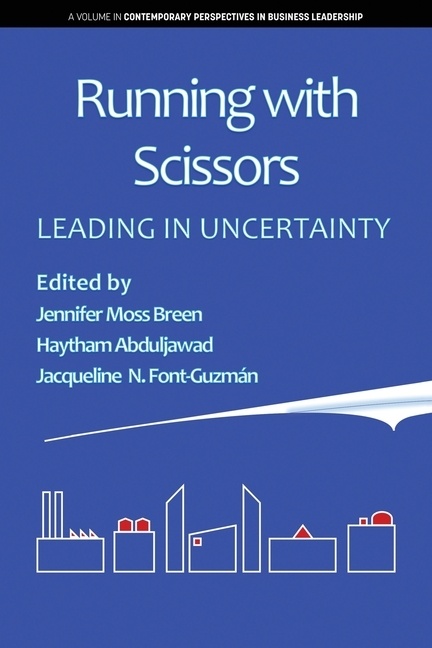
Running with Scissors: Leading in Uncertainty
The more complex and ambiguous this world becomes, the greater the uncertainty leaders will face in their day to day professional and personal lives, and the greater the need to recognize and develop their leadership skills to help be the voice of reason when there's nothing around them but chaos. The book presents real case studies where the authors offer action learning methodologies grounded in various leadership theories. Whether you are a firm or skeptical believer in leadership development, the authors in this book, through their experiences and observations, illustrate how awareness, purpose, attitude, confidence, trust and mindset can play such a critical role in overcoming the toughest of circumstances. Author: Jennifer Moss Breen ISBN-10: 1641137096 ISBN-13: 9781641137096 Publisher: Information Age Publishing Language: English Published: 09/03/2019 Pages: 156 Format: Paperback Weight: 0.50lbs Size: 9.21h x 6.14w x 0.33d
Brand: Jennifer Moss Breen
Category: Business & Industrial